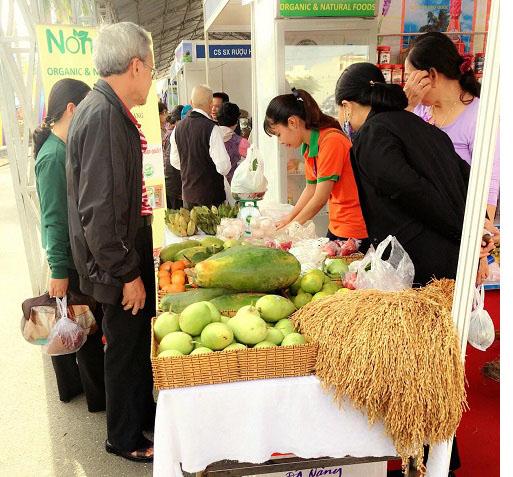
có nhiều mặt hàng nông sản được bày bán bên trong gian trại